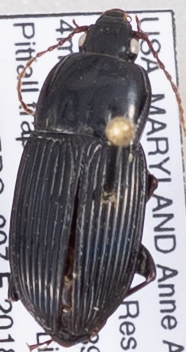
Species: Pterostichus (Abacidus) sp.
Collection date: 2018-10-04
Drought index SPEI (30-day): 1.118
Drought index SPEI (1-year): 1.19
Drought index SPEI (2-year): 0.212